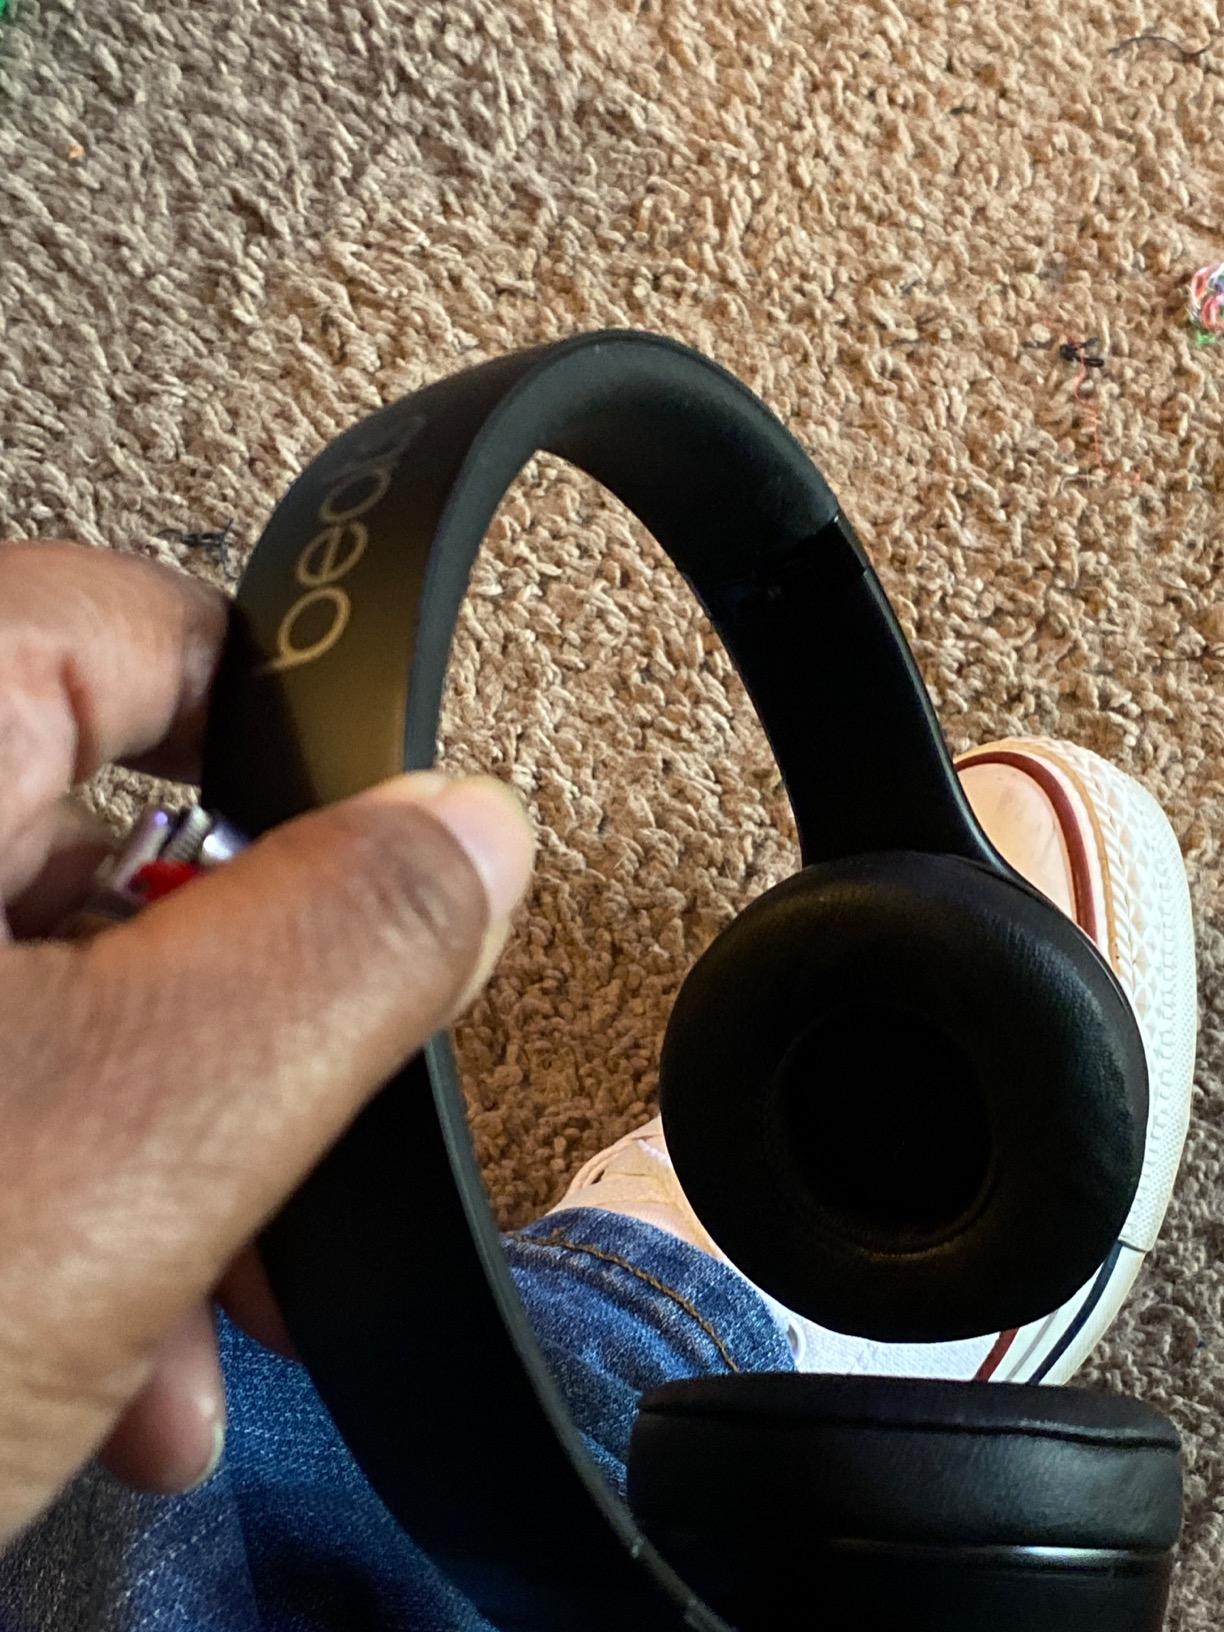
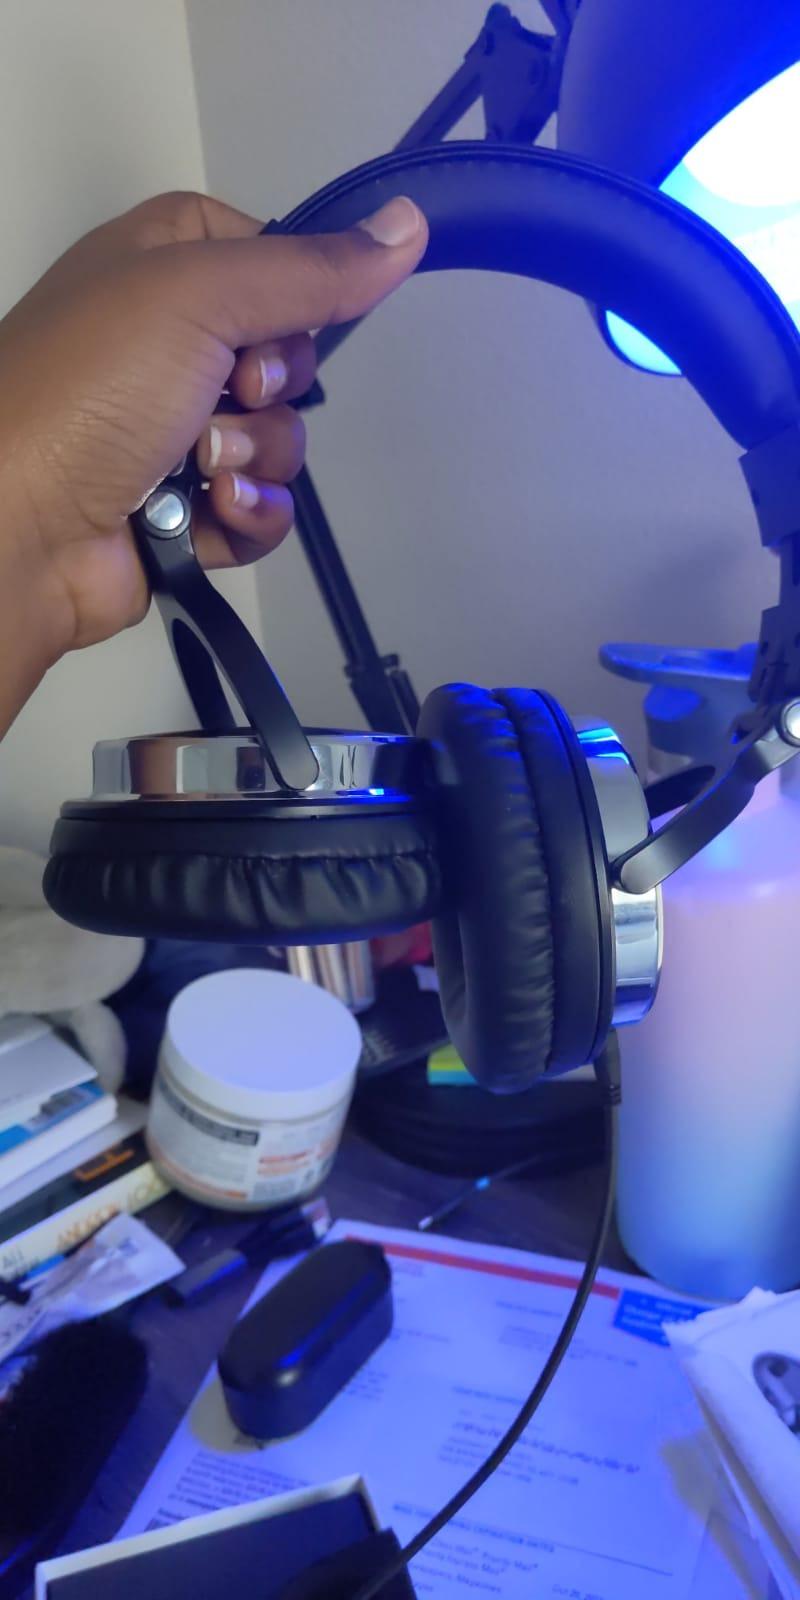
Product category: headphones
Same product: no